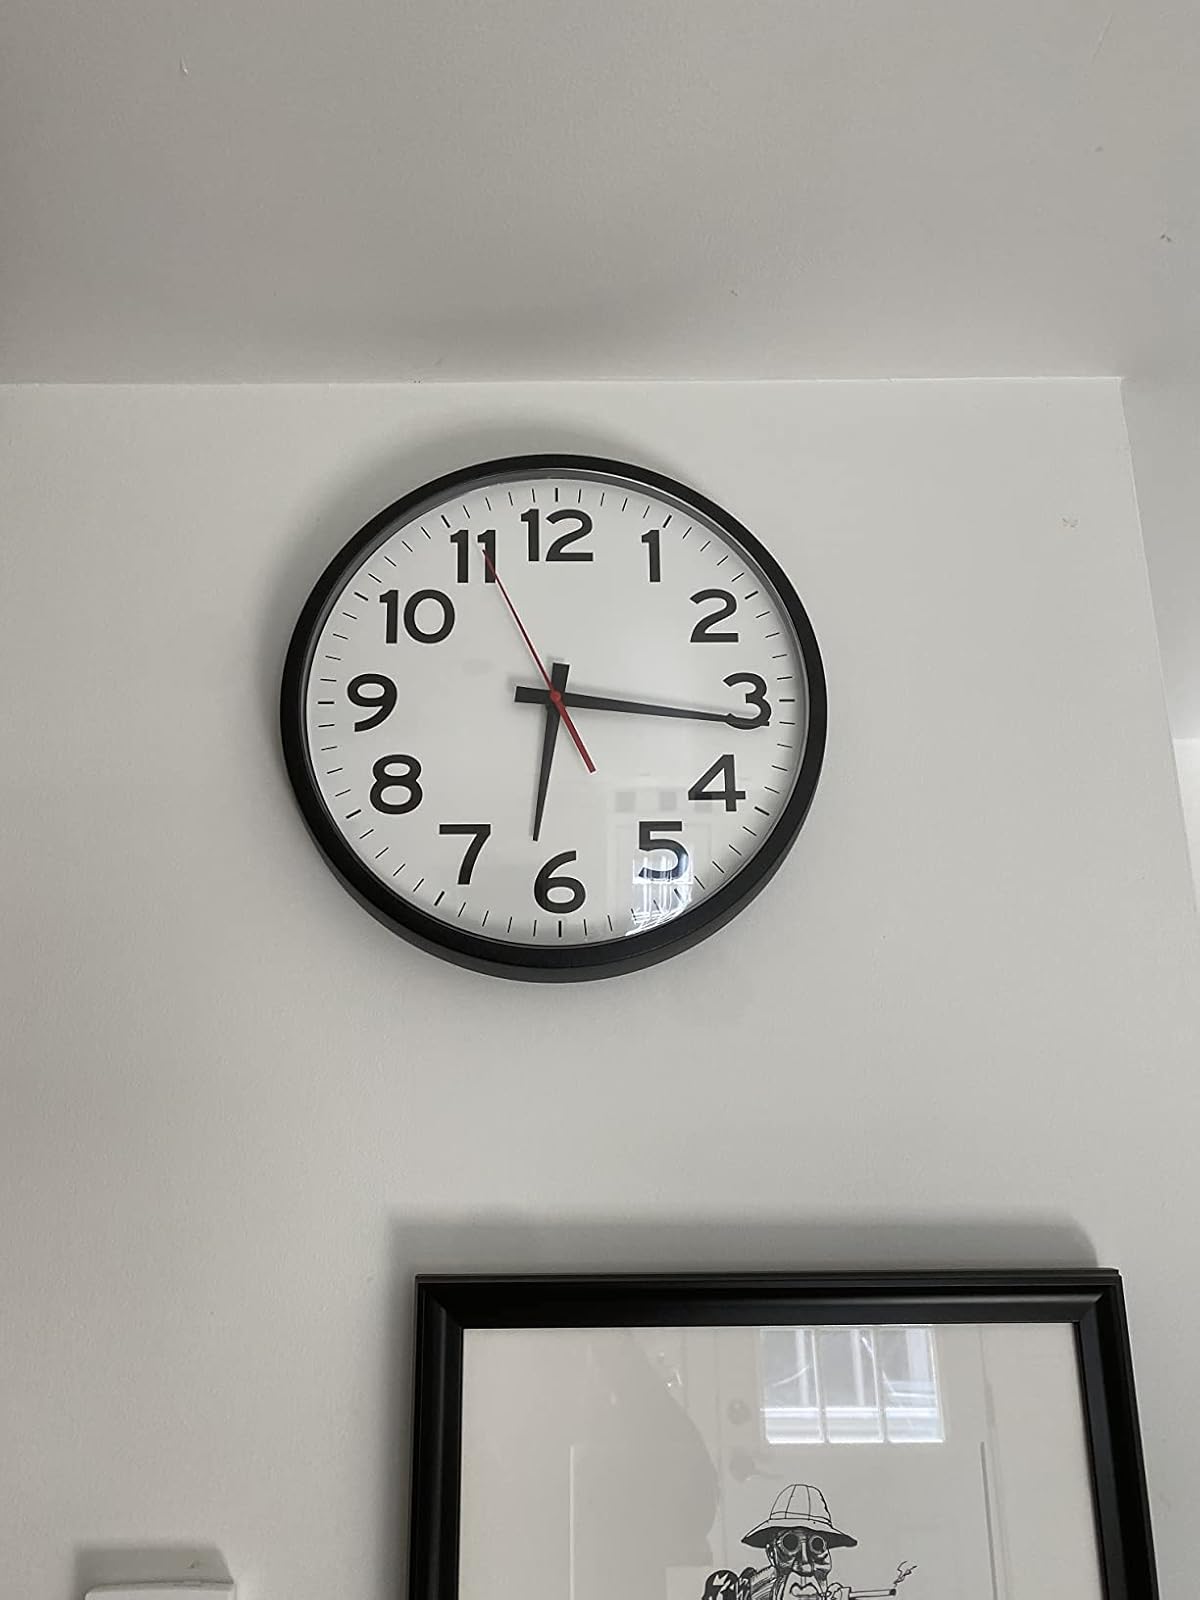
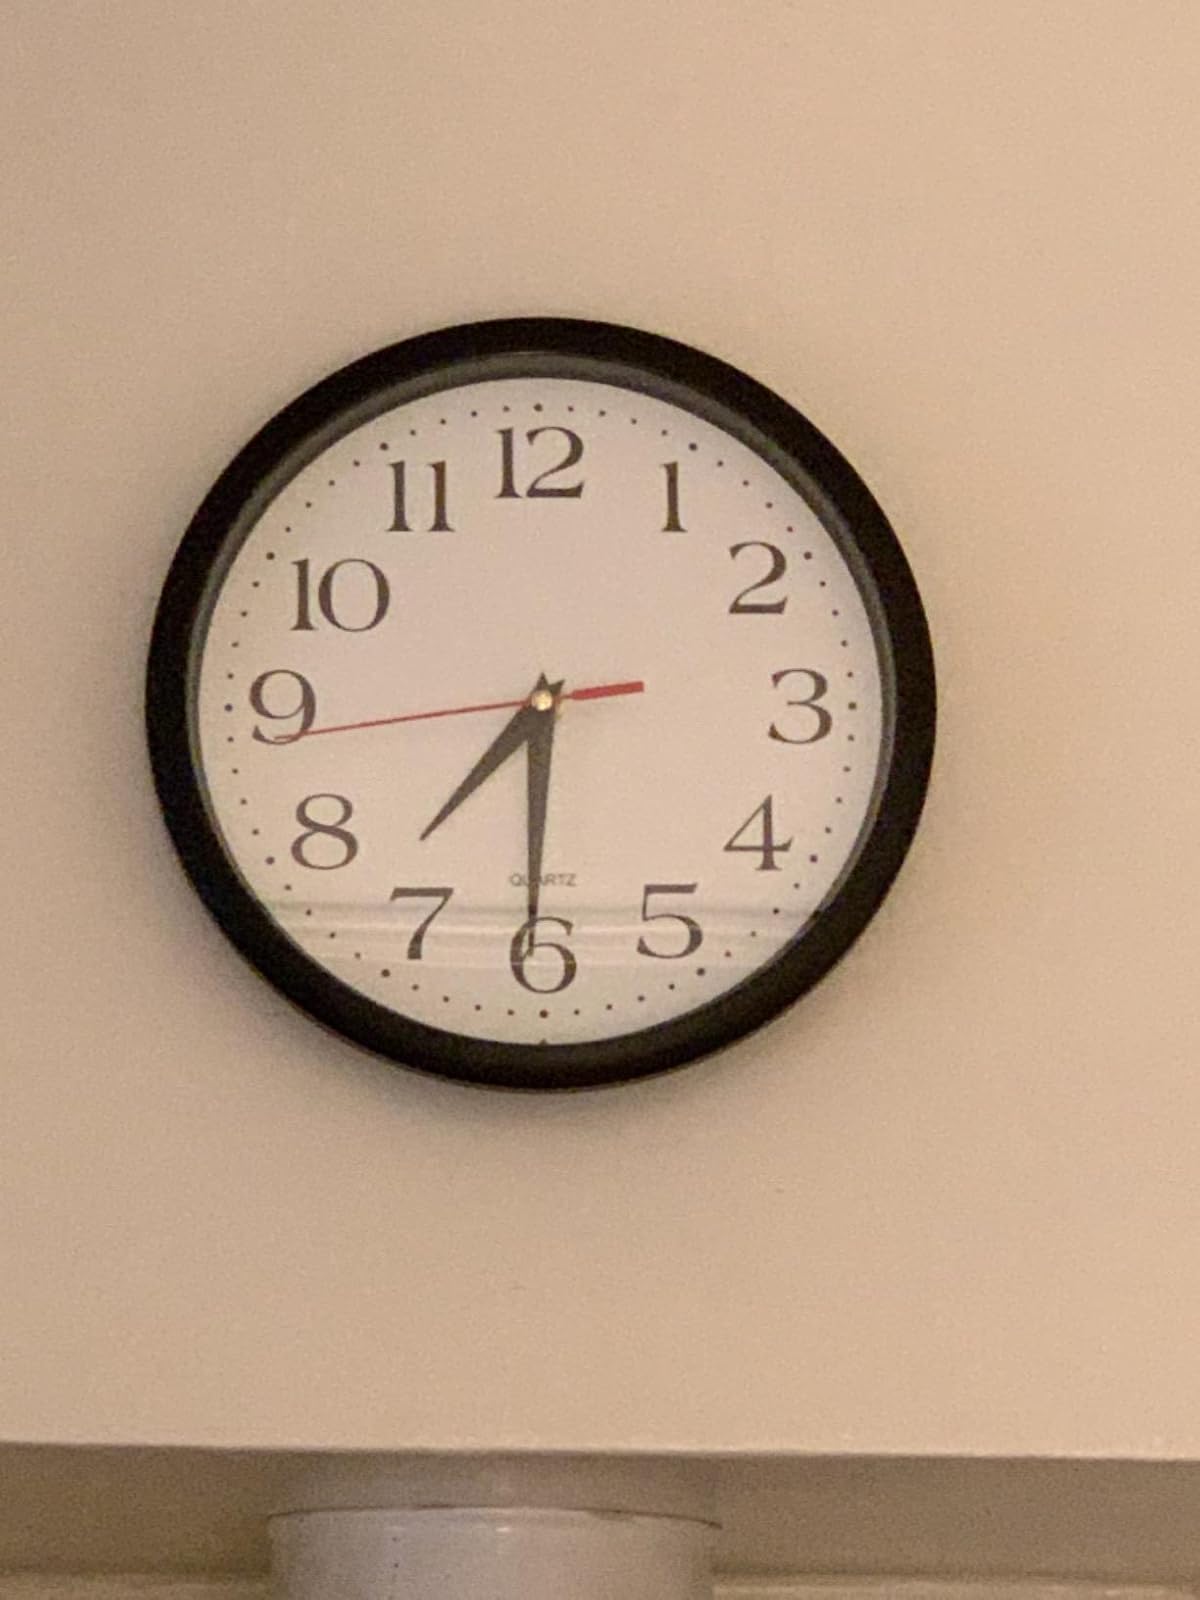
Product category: clock
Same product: no